Kate O'Mara

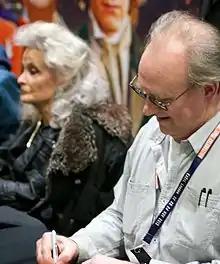
O'Mara and Peter Davison at the "Doctor Who" 50th Anniversary Celebration Weekend, November 2013

O'Mara spoke on several occasions about her experience with the casting couch. On an episode of "The Word" in 1994, O'Mara claimed that American producer Judd Bernard pulled down her panties during a hotel-room audition for the Elvis Presley vehicle, "Double Trouble". In her autobiography "Vamp Until Ready: A Life Laid Bare", O'Mara described this incident and "many other close encounters with... this very unpleasant and humiliating procedure", including with a well-known television casting director, the boss of Associated Television at ATV Elstree Studios, and the director of "Great Catherine".